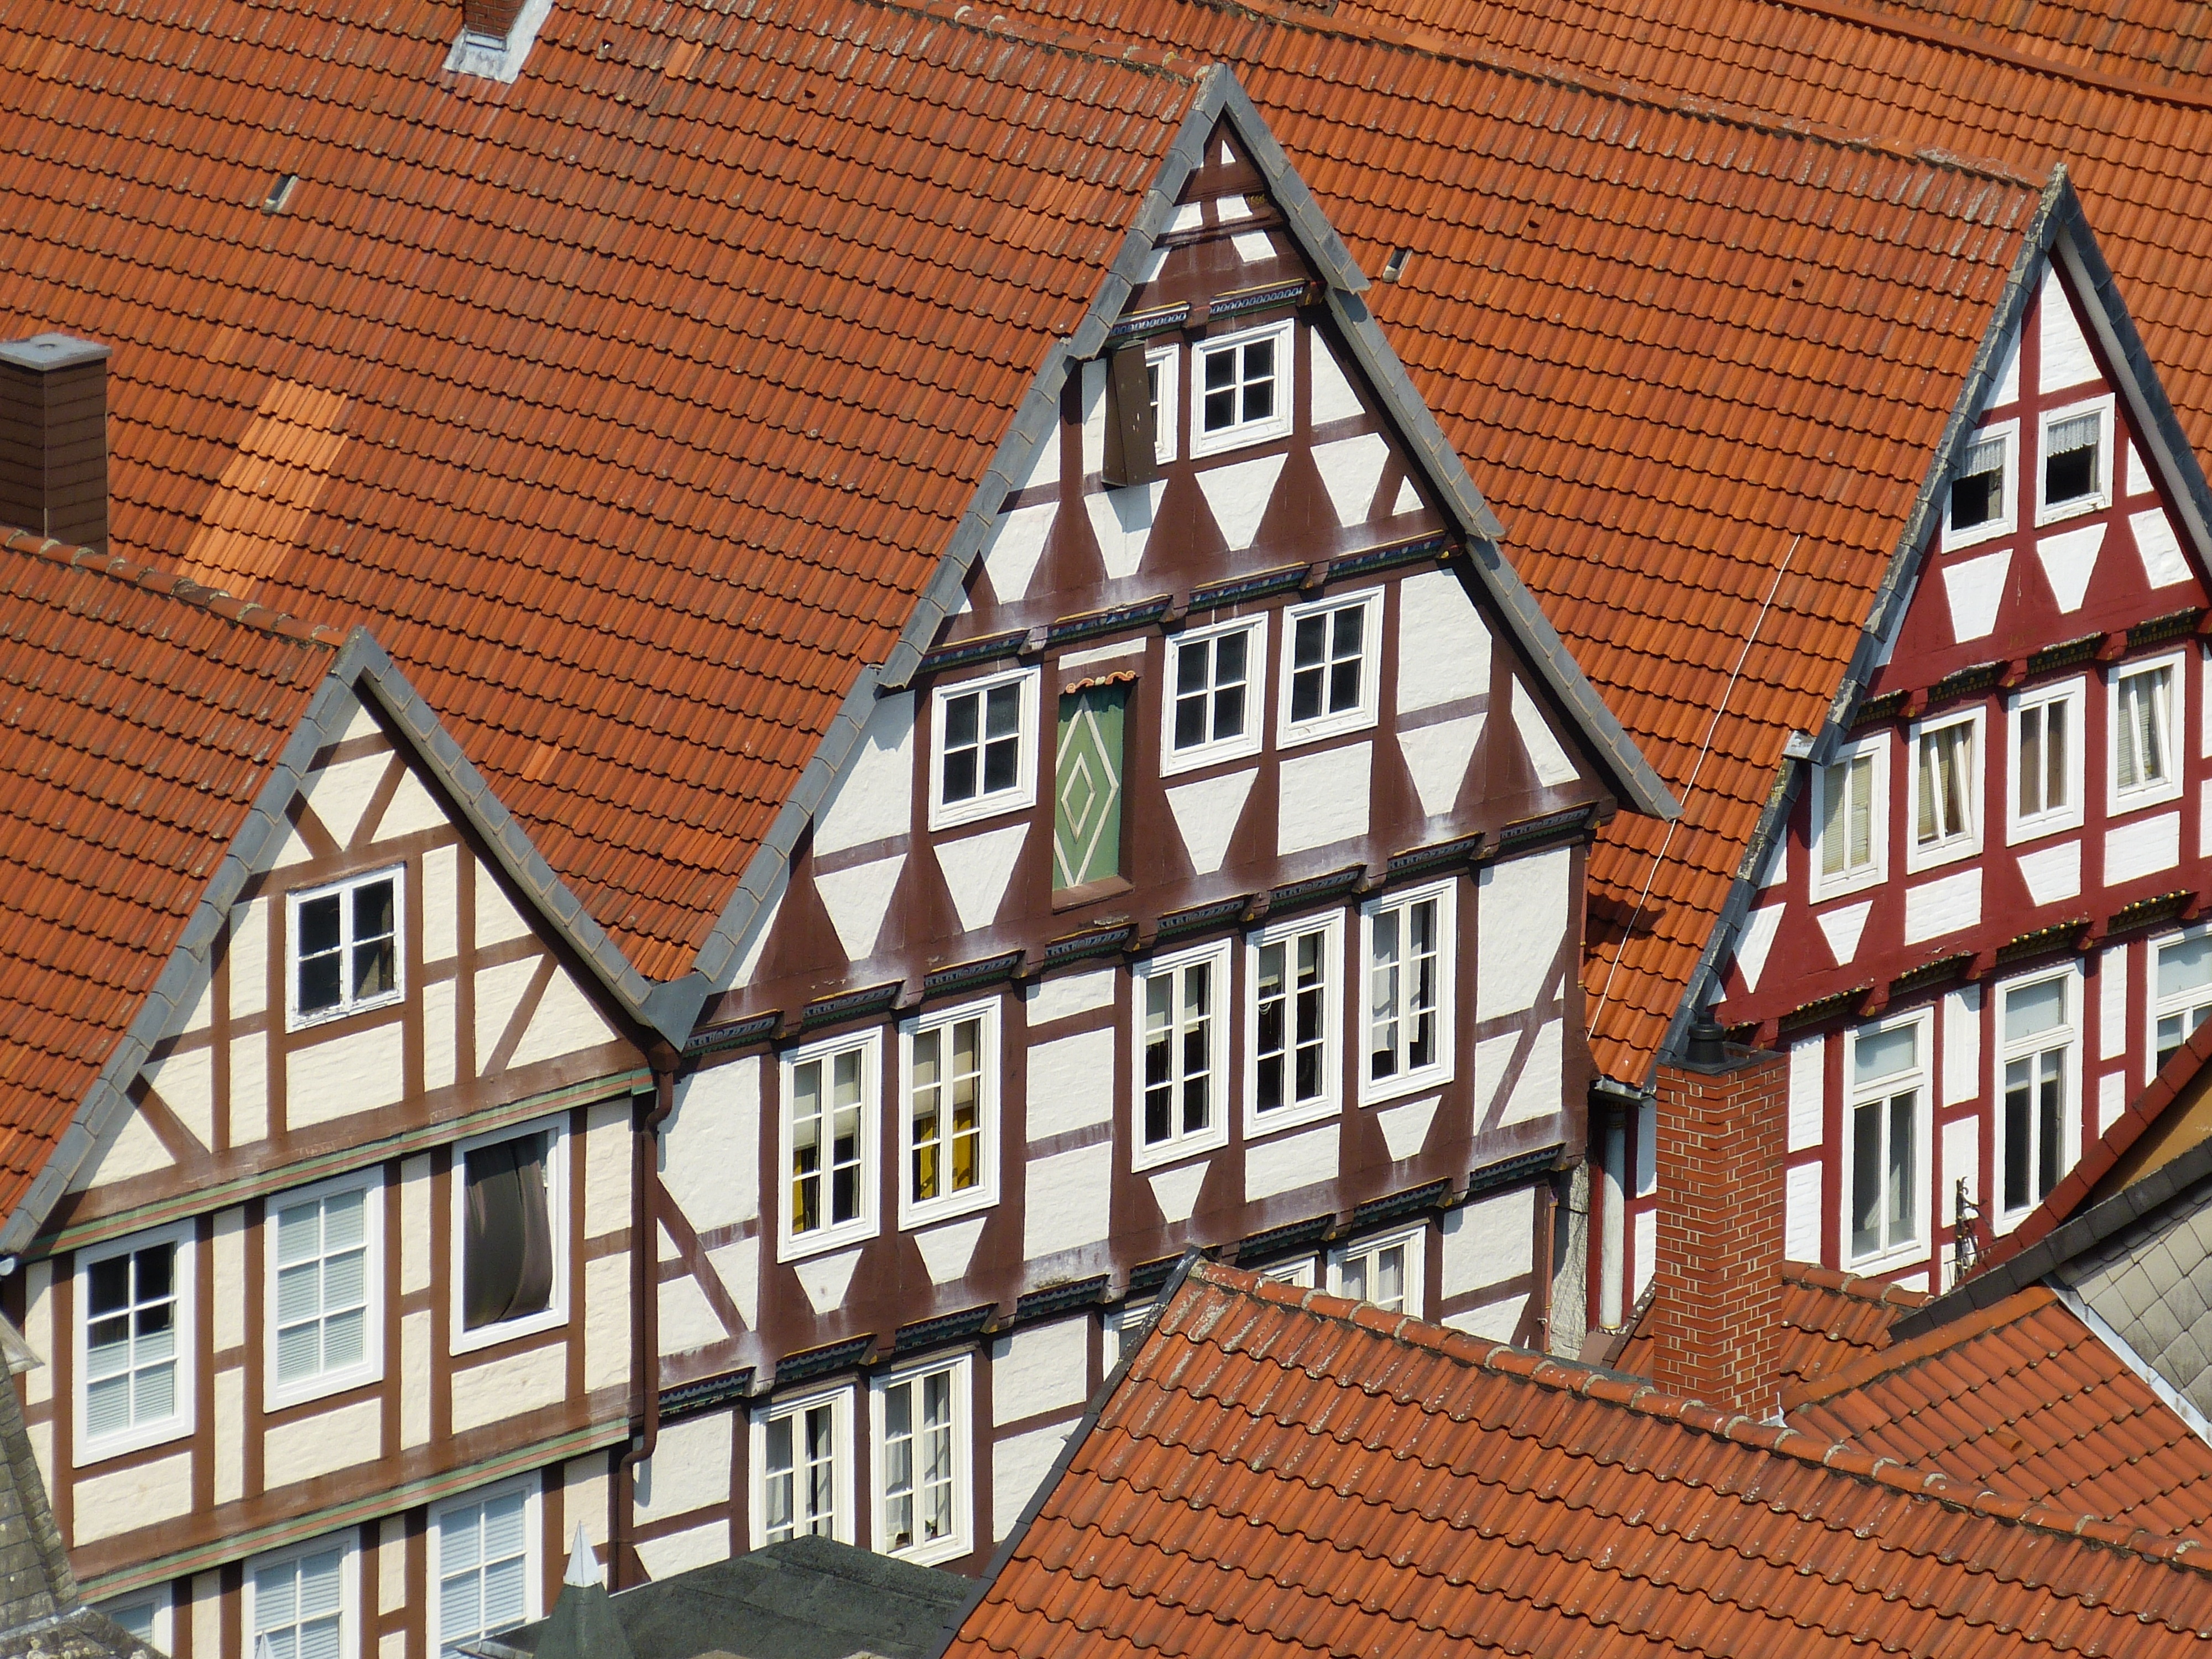
architecture, wood, house, window, view, roof, home, wall, cottage, facade, brick, aerial view, old town, outlook, historically, neighbourhood, lower saxony, fachwerkhaus, truss, celle, residential area